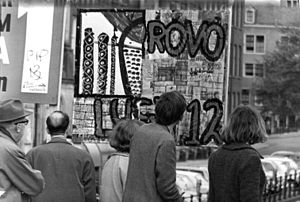
Provo
Happening i provo-bevægelsen i Amsterdam i 1966
Provo-bevægelsen kom fra Holland, hvor venstreorienterede søgte at provokere borgerskabet ved aktioner, happenings, hvor de klædte deres bagdel bar. Deres aktioner var ikke uden humor.